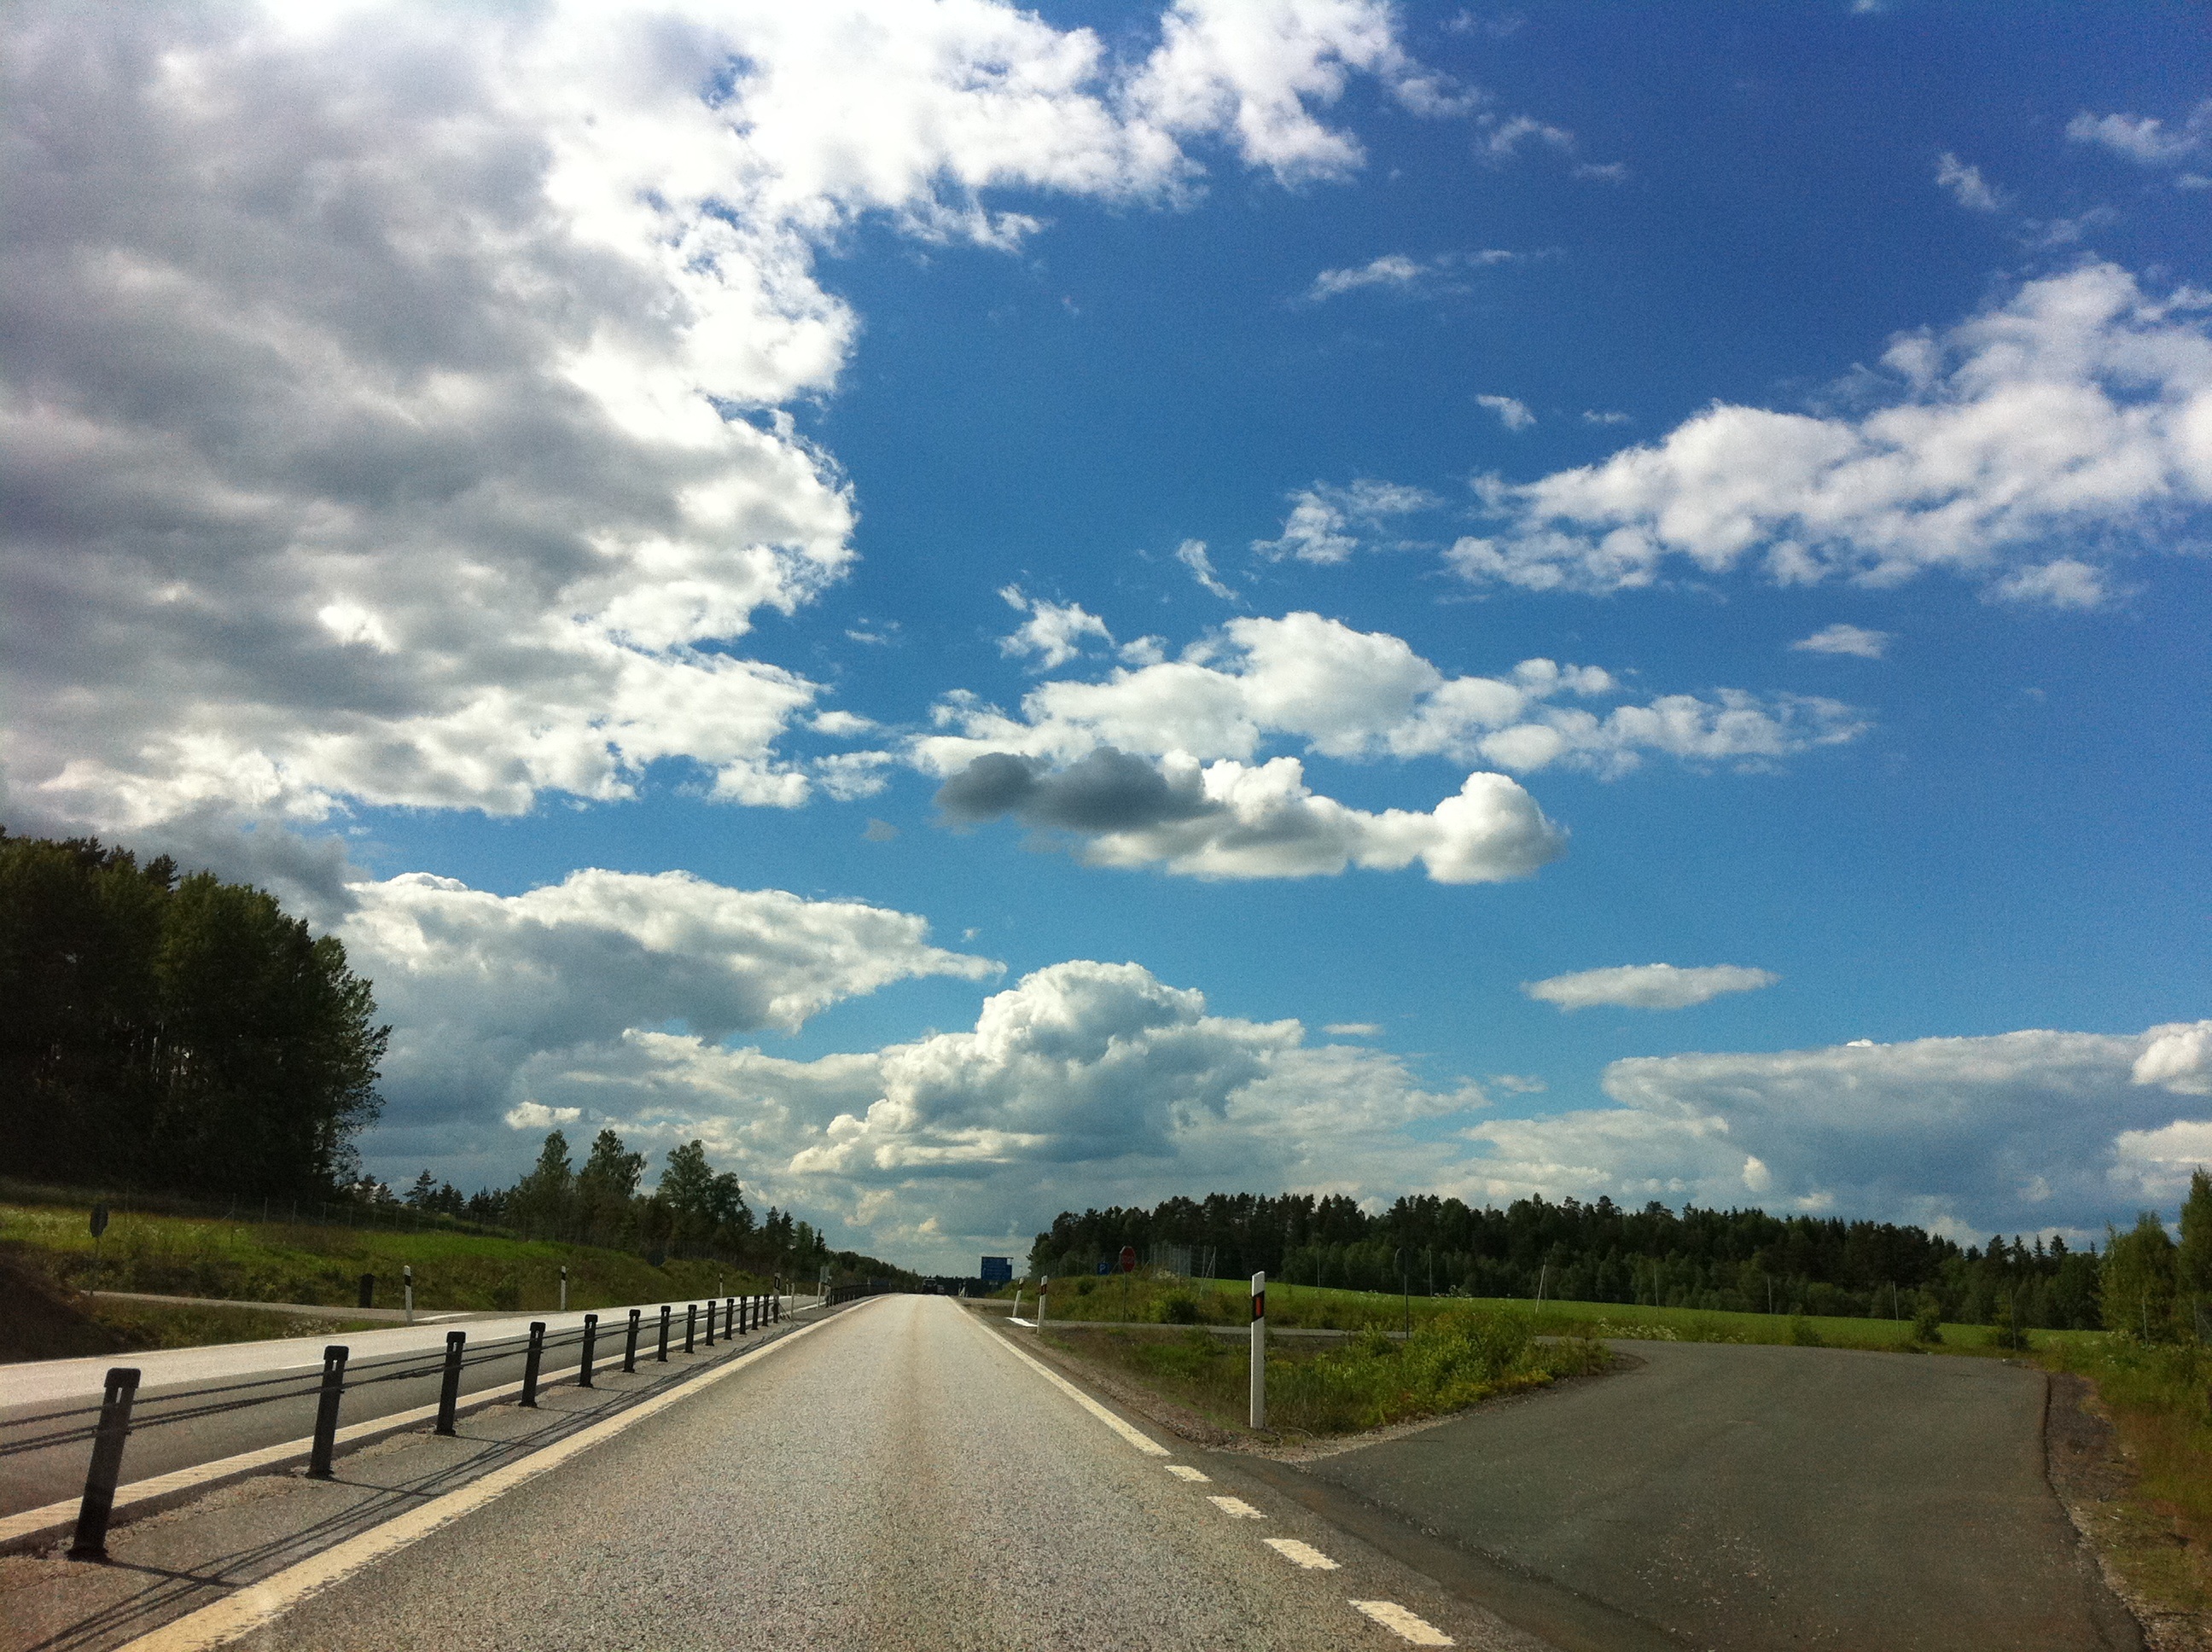
nature, horizon, cloud, sky, road, field, highway, summer, blue, plain, road trip, infrastructure, landscapes, sky blue, rural area, beautifully, meteorological phenomenon, clouds sky summer